John Roberts

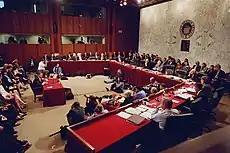
Roberts testifying before the Senate Judiciary Committee

Supported by a bipartisan letter of support signed by more than 150 members of the District of Columbia Bar—including White House counsels Lloyd Cutler, C. Boyden Gray, and Solicitor General Seth Waxman—the Judiciary Committee recommended Roberts by a vote of 16 to 3, and the Senate confirmed him unanimously by voice vote on May 8, 2003. On June 2, he received his judicial commission. Even when Roberts had not yet fully assumed his role as a circuit judge, White House Counsel officers listed him on their shortlist of Supreme Court candidates.